European printmaking in the 20th century

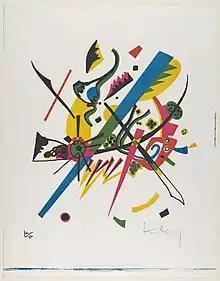
"Small Worlds I" (1922), by Vasili Kandinsky, Metropolitan Museum of Art, New York

Its first reference was the group "Die Brücke", founded in Dresden in 1905 by Ernst Ludwig Kirchner, Fritz Bleyl, Erich Heckel and Karl Schmidt-Rottluff; later Emil Nolde, Max Pechstein and Otto Mueller joined. Influenced by German Gothic—Kirchner studied Durero's woodcuts in depth—African art, "Arts and Crafts", "Jugendstil", the Nabis and artists such as Van Gogh, Gauguin and Munch, were interested in a type of subject matter centered on life and nature, reflected in a spontaneous and instinctive way, so their main themes are the nude -whether indoors or outdoors-, as well as circus and "music-hall" scenes, where they find the maximum intensity they can extract from life. "Die Brücke" gave special importance to graphic works: their main means of expression was woodcut, a technique that allowed them to capture their conception of art in a direct way, leaving an unfinished, raw, wild look, close to the primitivism they admired so much. These woodcuts present irregular surfaces, which they do not disguise and take advantage of in an expressive way, applying spots of color and highlighting the sinuosity of the forms. They also used lithography, aquatint and etching, giving reduced chromaticism and stylistic simplification.